Midland, California

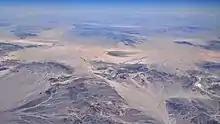
Aerial view of the desert area east of Joshua Tree National Park, including (at the far right) the abandoned gypsum mine Standard Mine and its associated company/ghost town of Midland, California

Midland is a ghost town in Riverside County in the southeastern part of the U.S. state of California. It is adjacent to the Little Maria Mountains and located about northwest of Blythe. It is accessible from Blythe in the south via Lovekin Boulevard and Midland Road, and from Rice in the north via Rice-Midland Road.